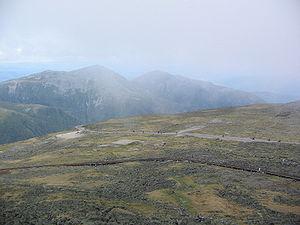
Le parc d'État du Mont-Washington est un petit parc d'État du New Hampshire aux États-Unis. Cette petite aire protégée de 24 ha comprend le sommet du mont Washington. Le parc est enclavé dans la forêt nationale des Montagnes Blanches et est accessible par un chemin de fer à crémaillère et par route.